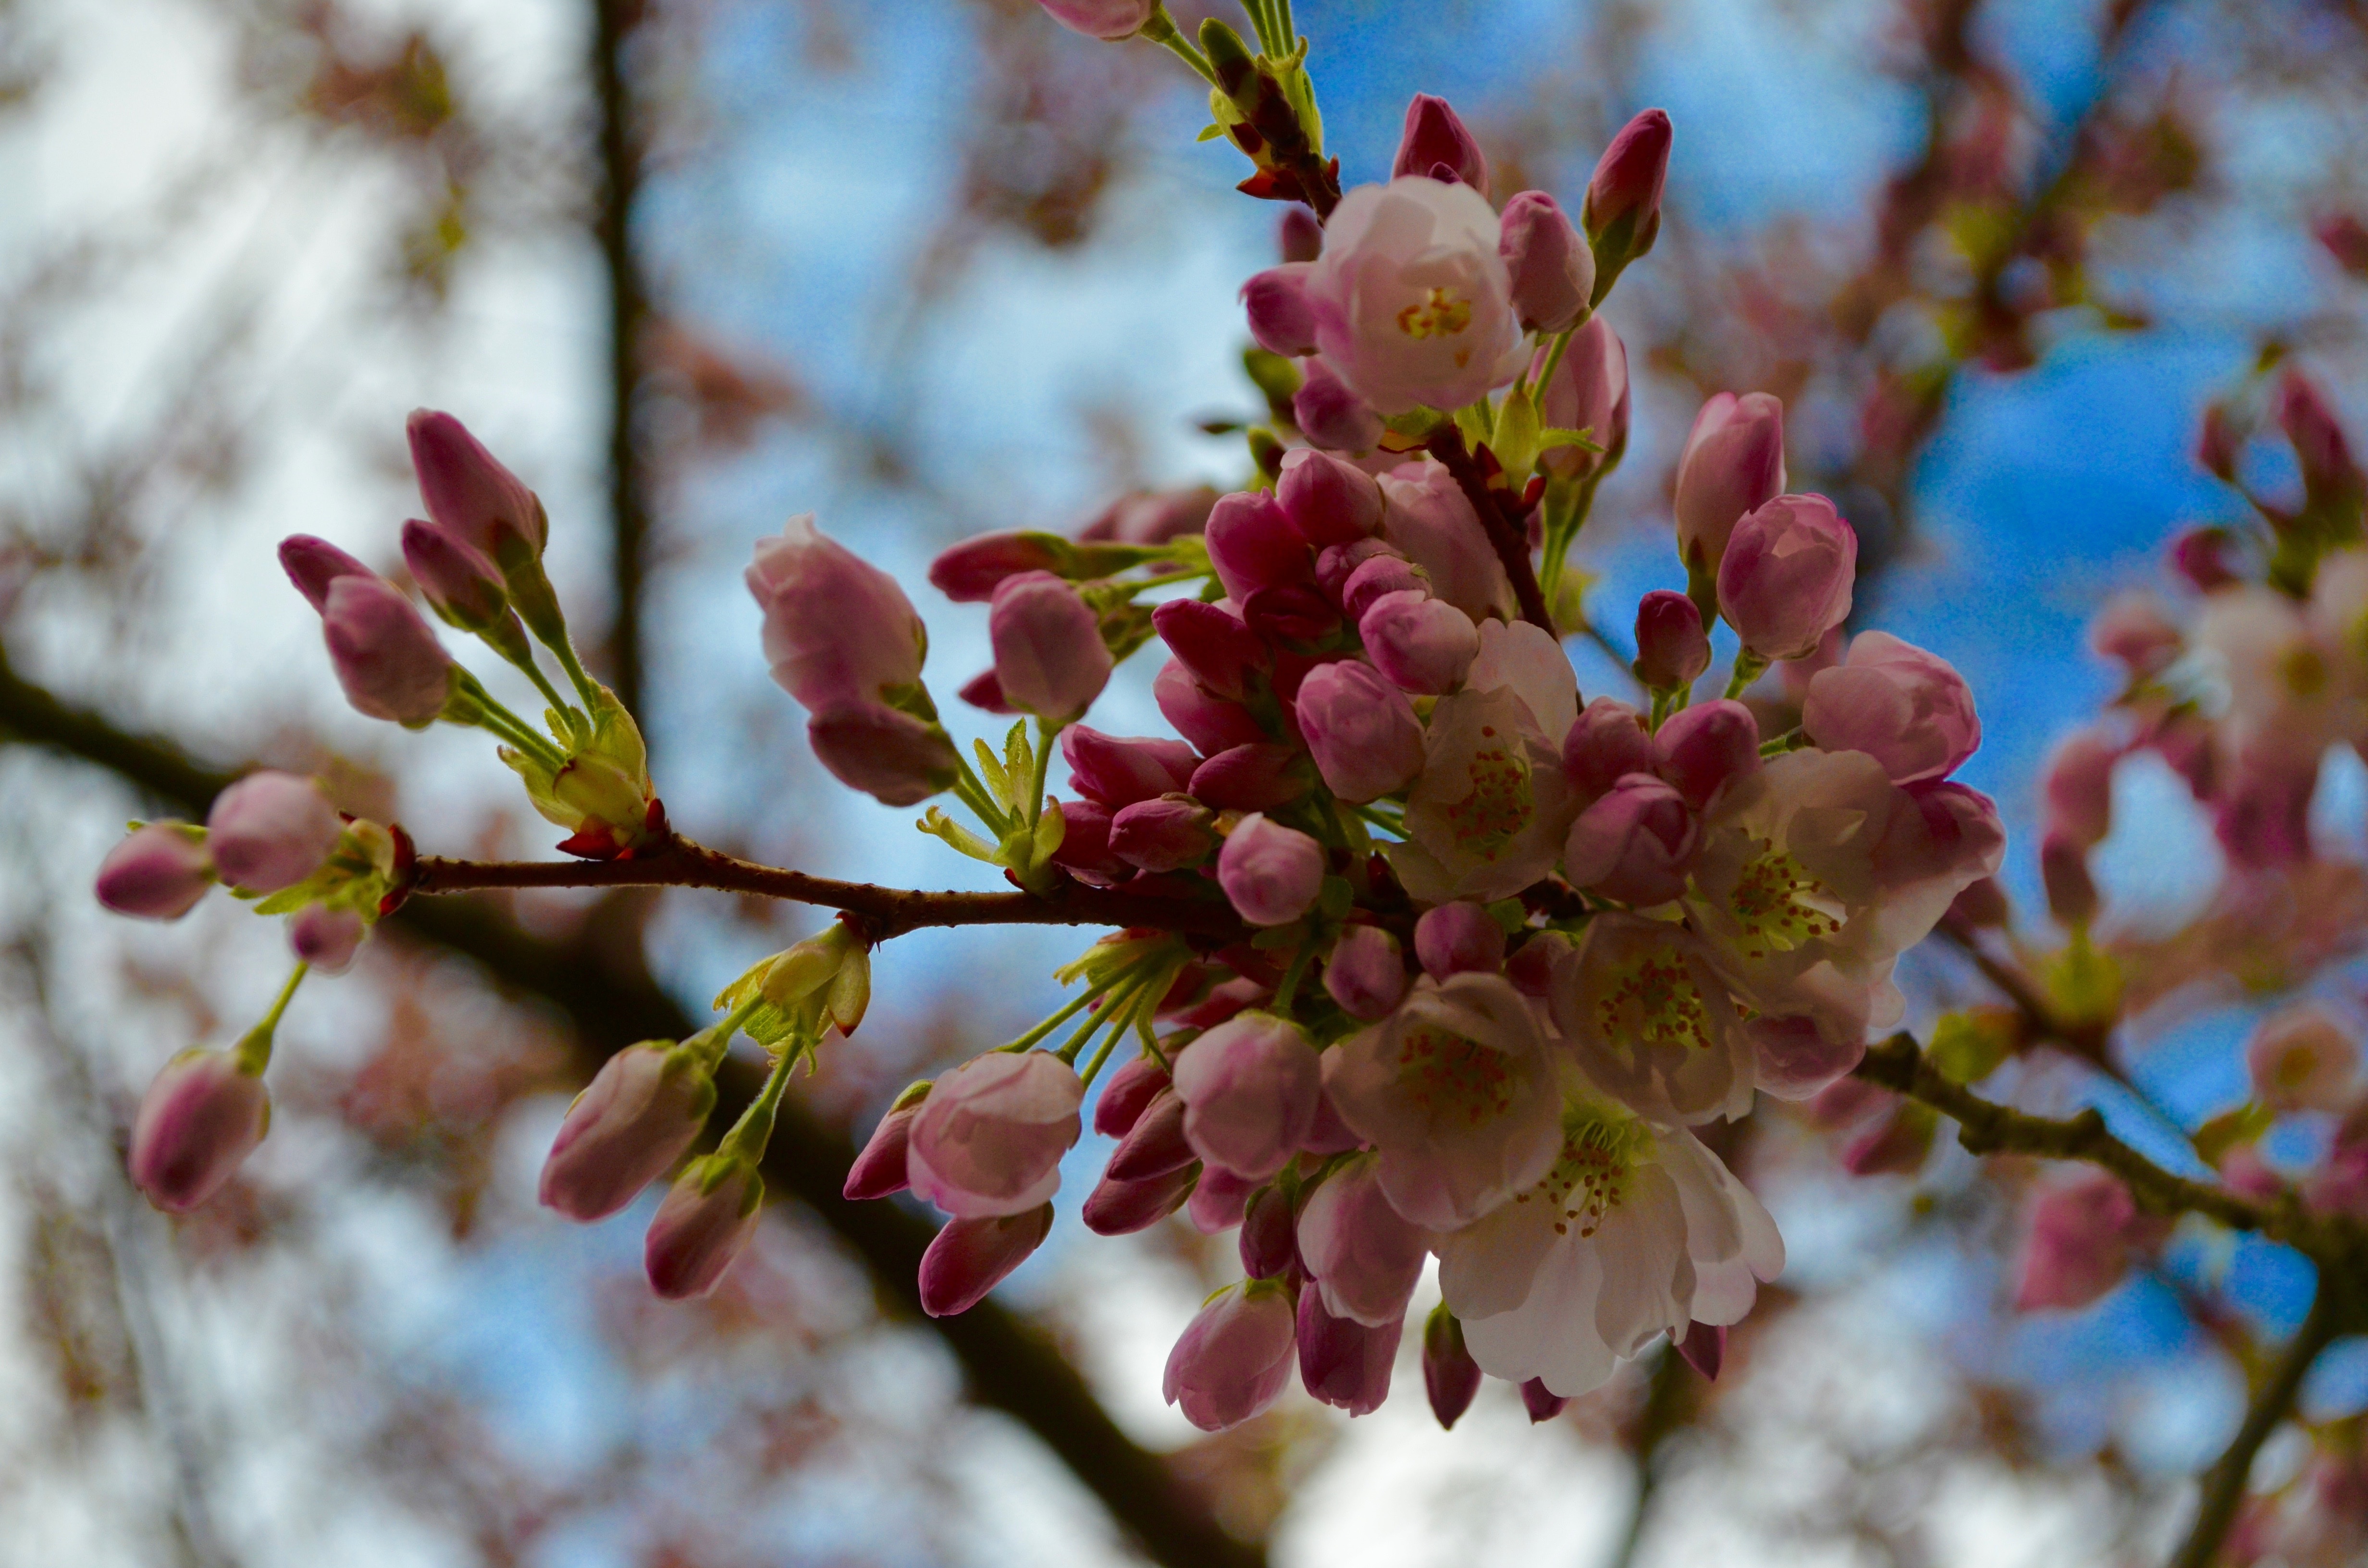
tree, nature, branch, blossom, plant, fruit, leaf, flower, petal, food, spring, produce, botany, flora, season, cherry blossom, close up, shrub, macro photography, flowering plant, woody plant, land plant